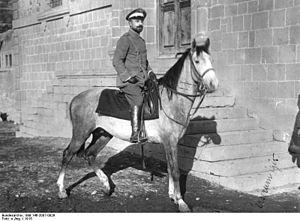
Paul Leverkuehn est un avocat et un député allemand de la CDU.